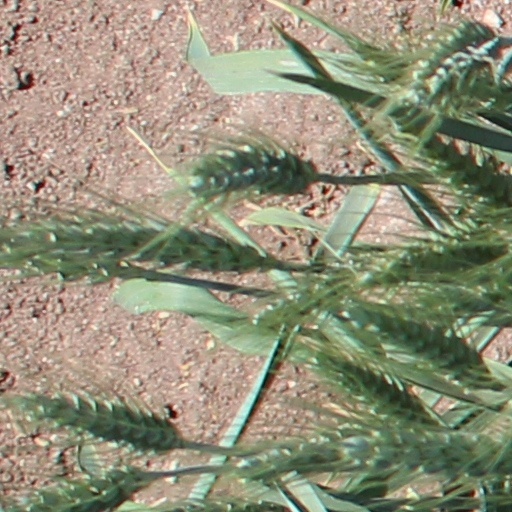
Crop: wheat